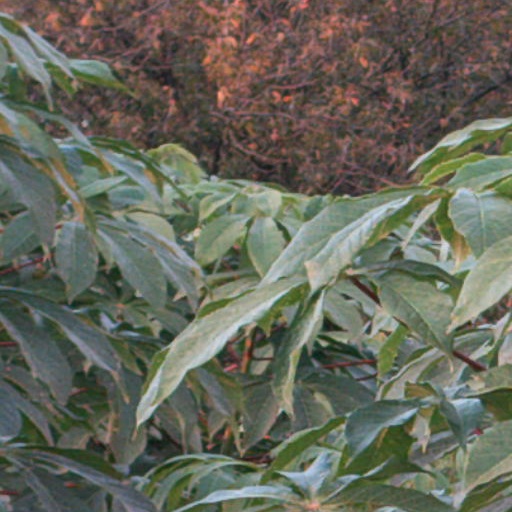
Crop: cassava